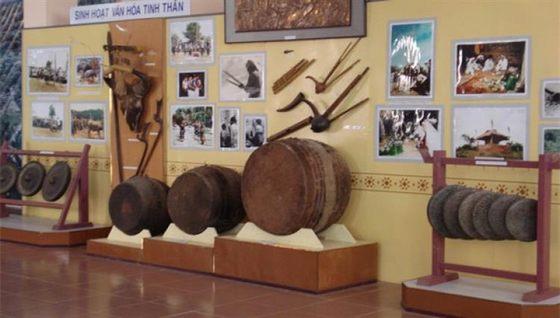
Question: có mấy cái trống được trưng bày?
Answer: có ba cái trống được trưng bày